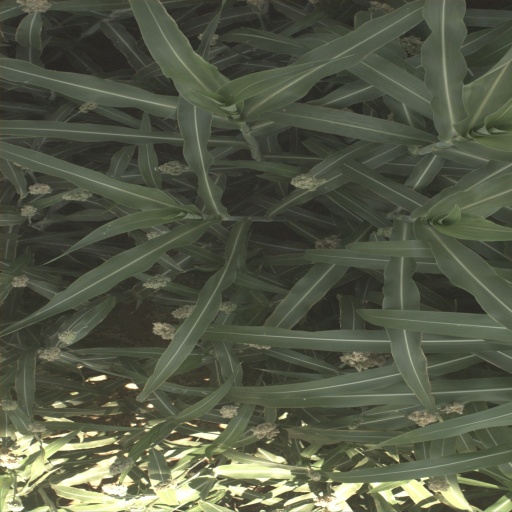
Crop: sorghum